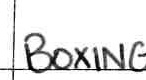
Label: boxing